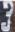
Number: 3